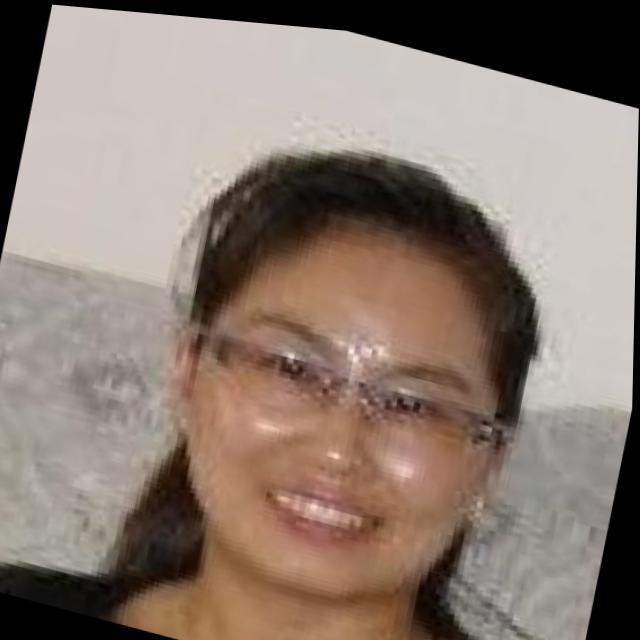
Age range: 21-44